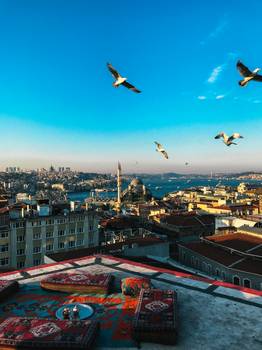
Label: No Watermark